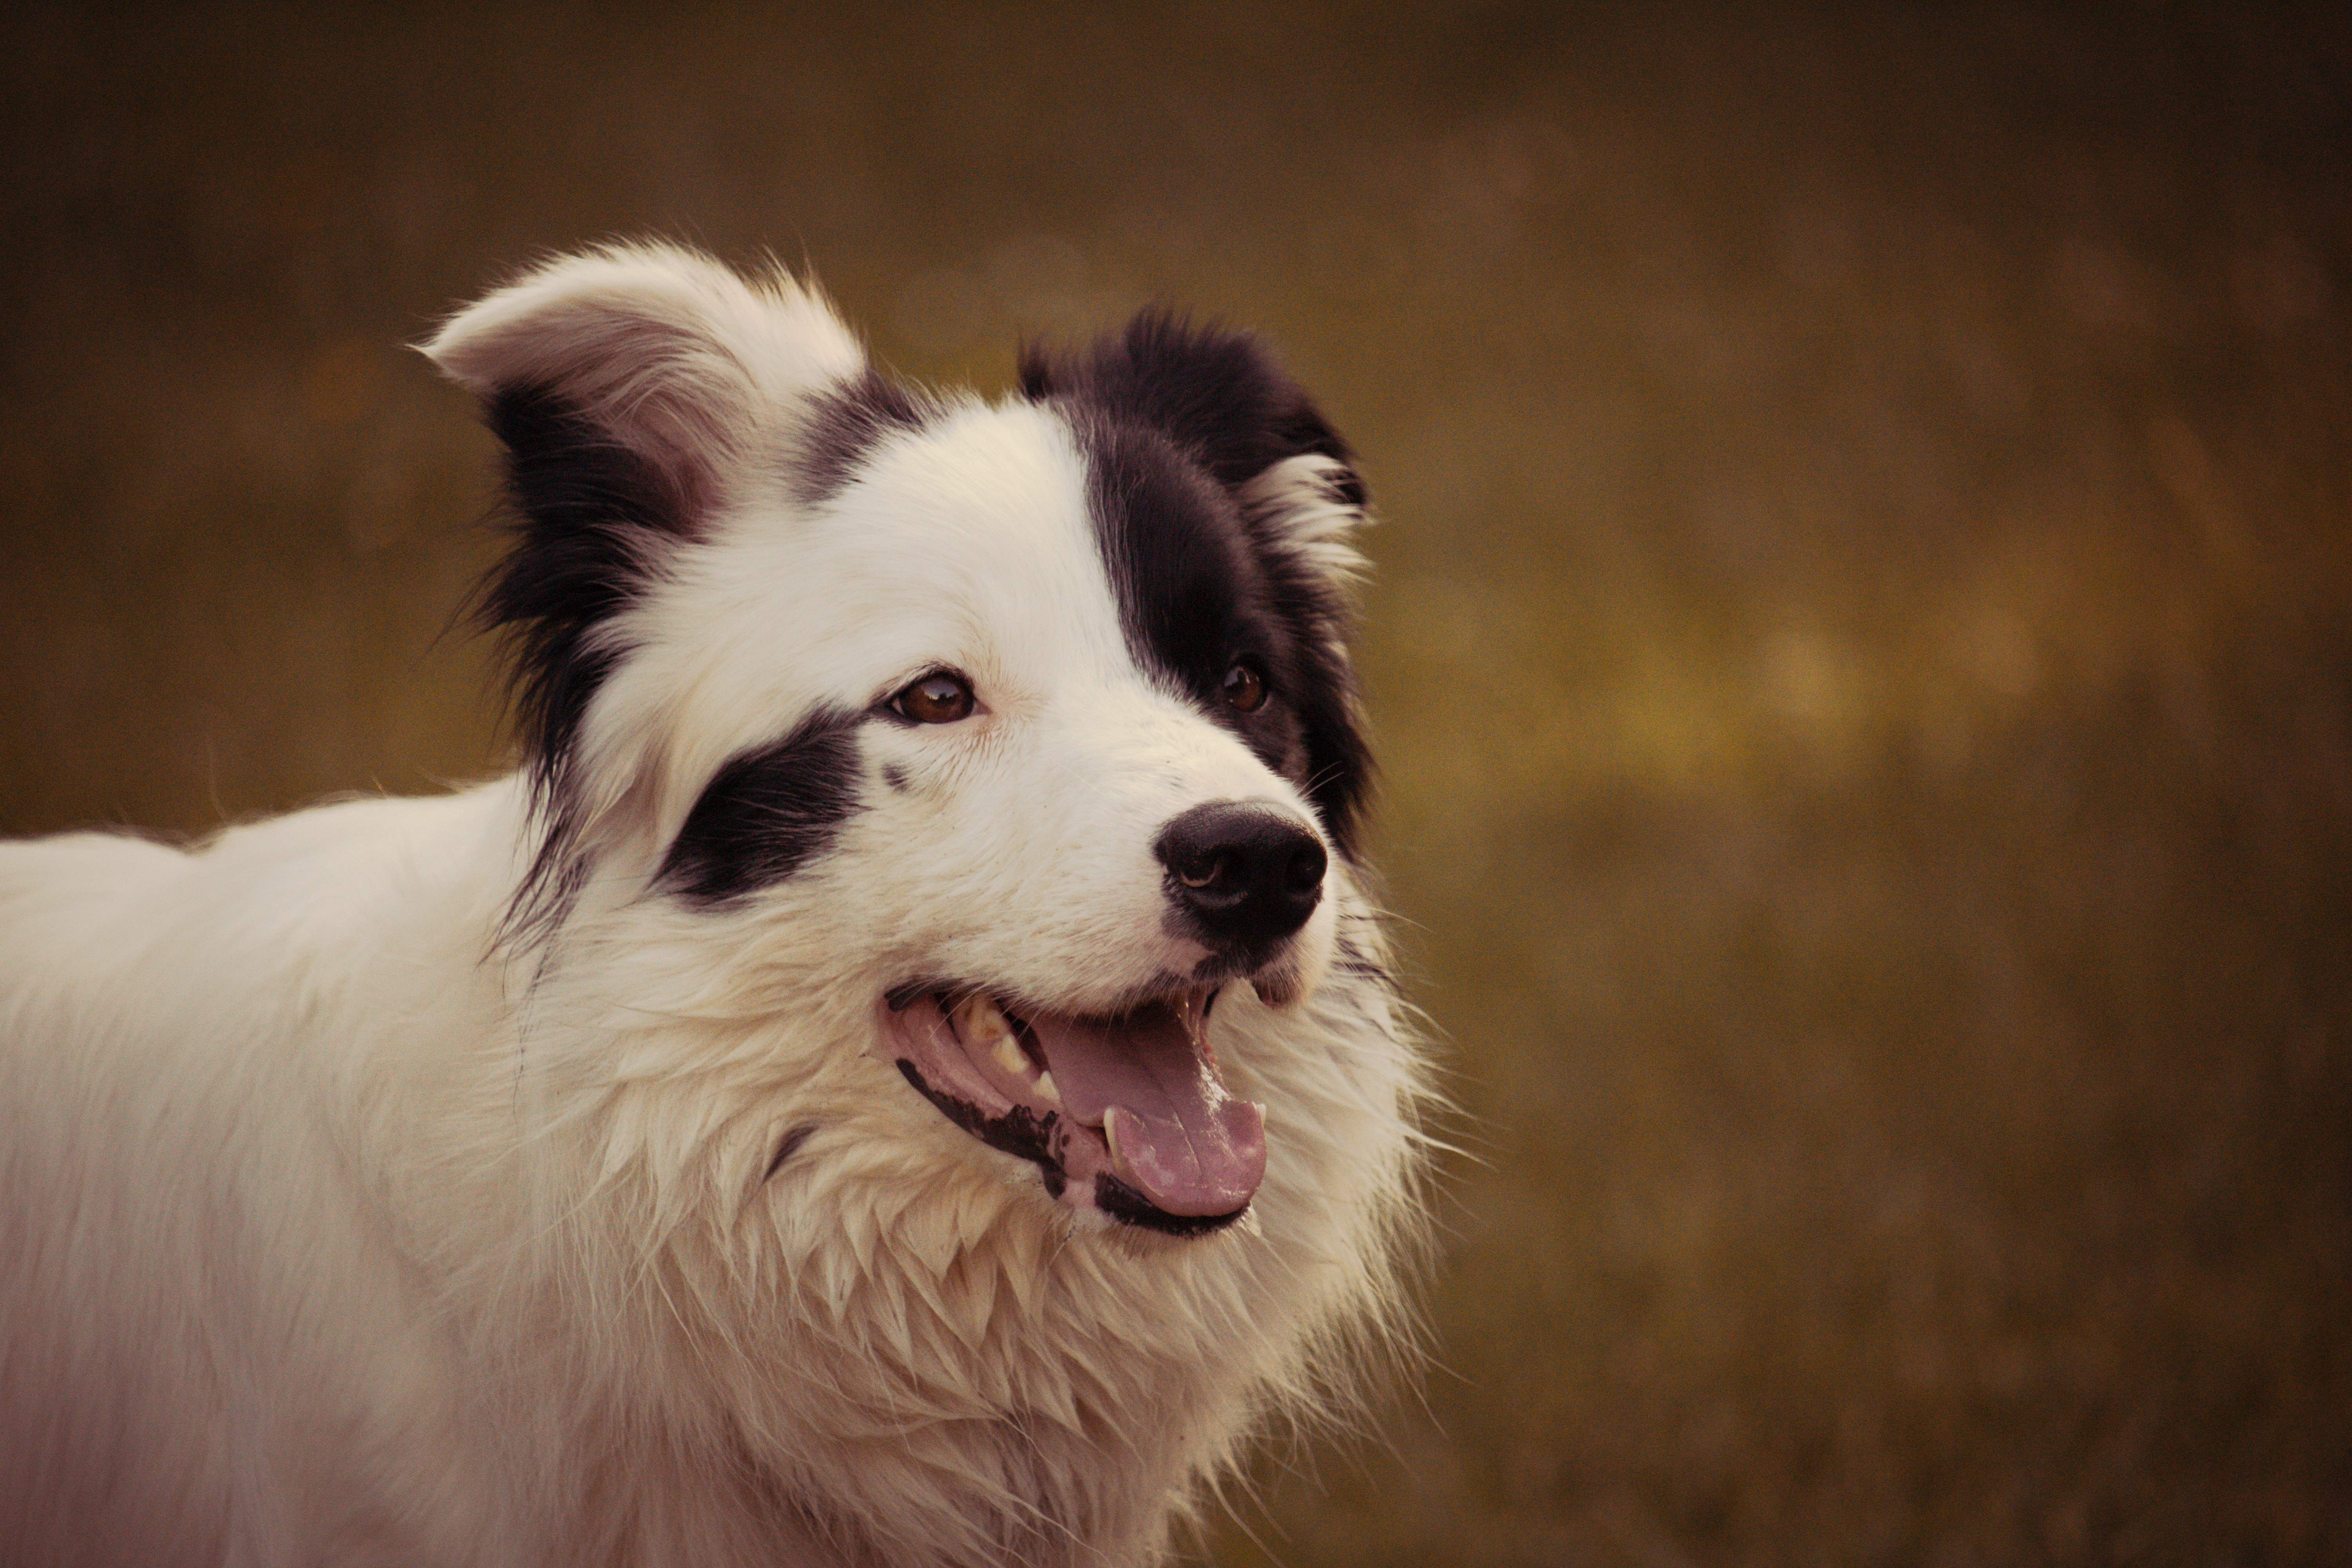
dog, mammal, vertebrate, dog breed, canidae, Australian collie, carnivore, border collie, snout, companion dog, sporting group, australian shepherd, whiskers